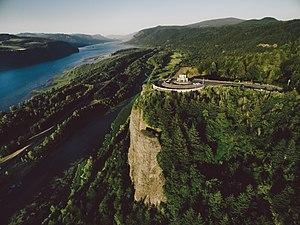
La Vista House est un musée situe à Crown Point, un promontoire rocheux du côté sud de la gorge du Columbia dans l'Oregon.